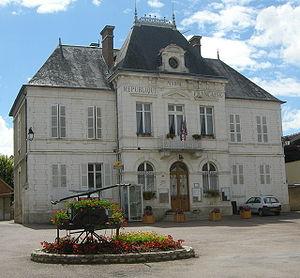
Mairie de Chichée, France
Chichée est une commune française située dans le département de l'Yonne en région Bourgogne-Franche-Comté.